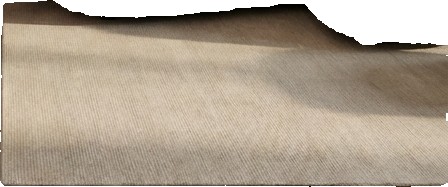
Surface category: rug